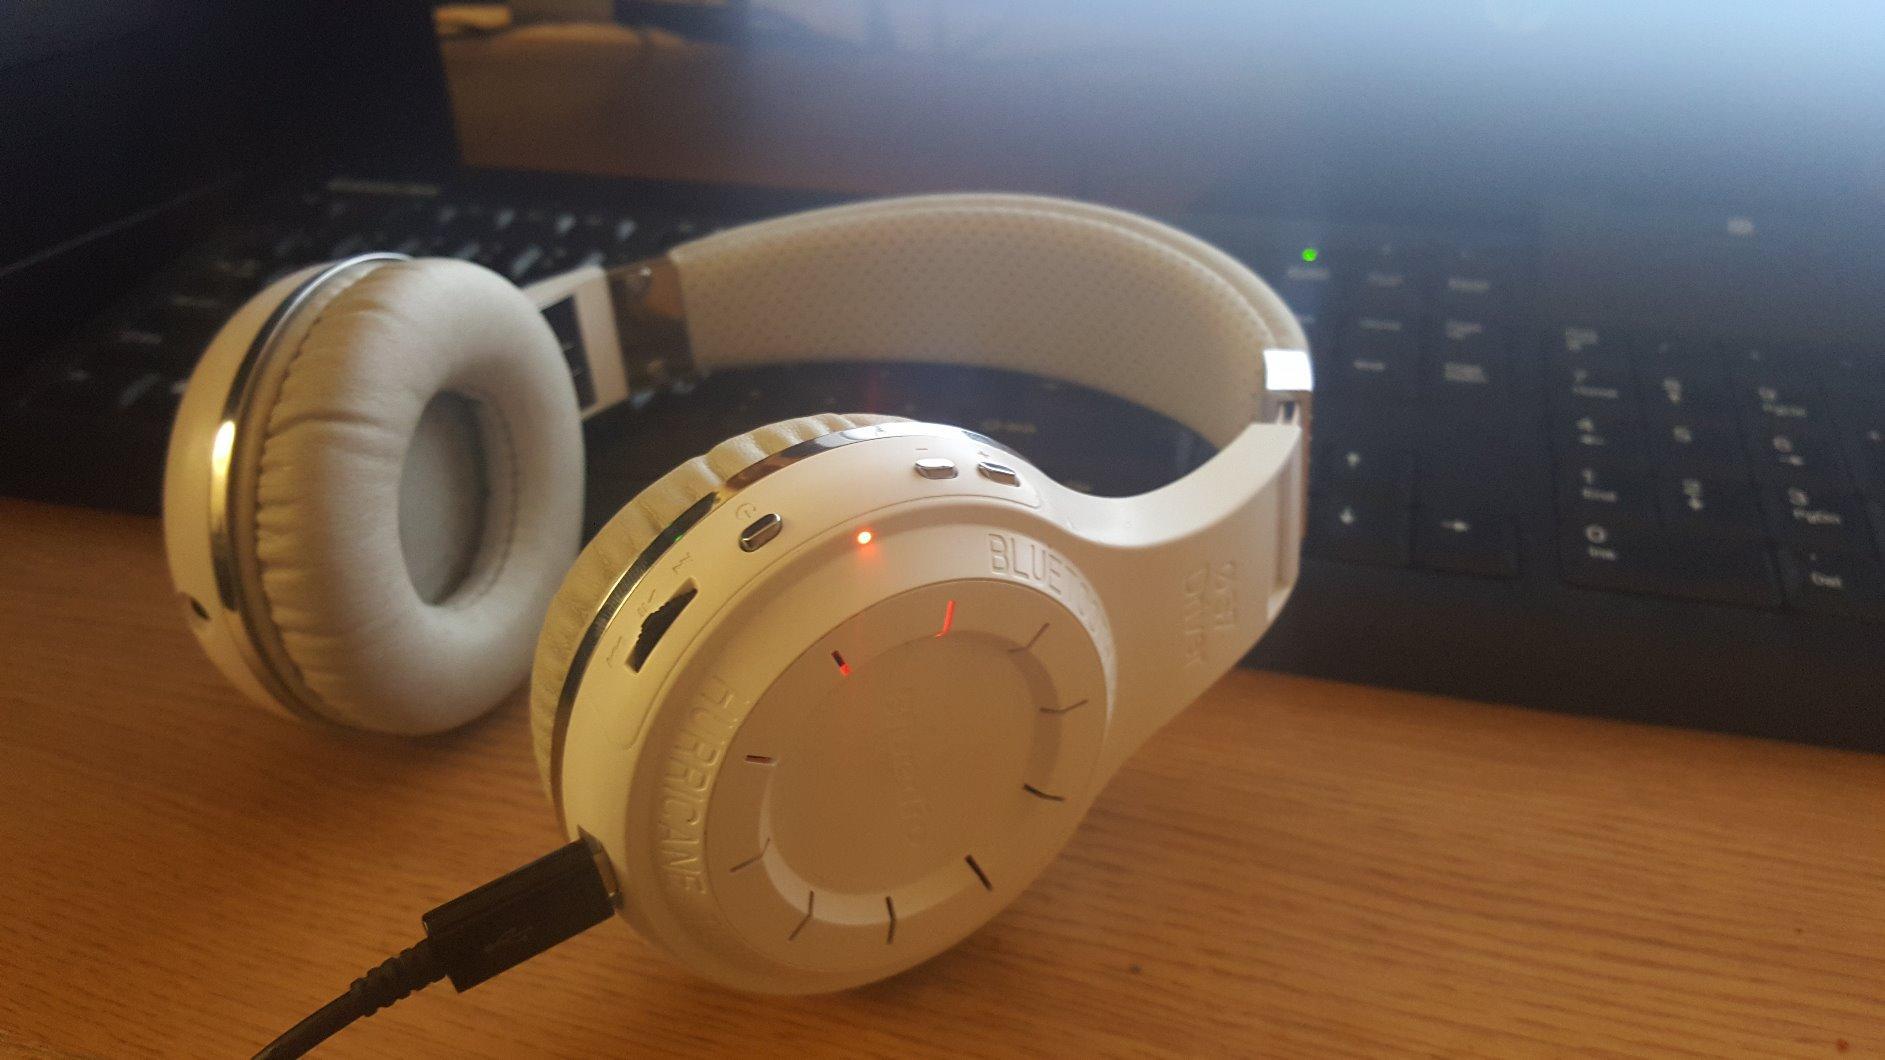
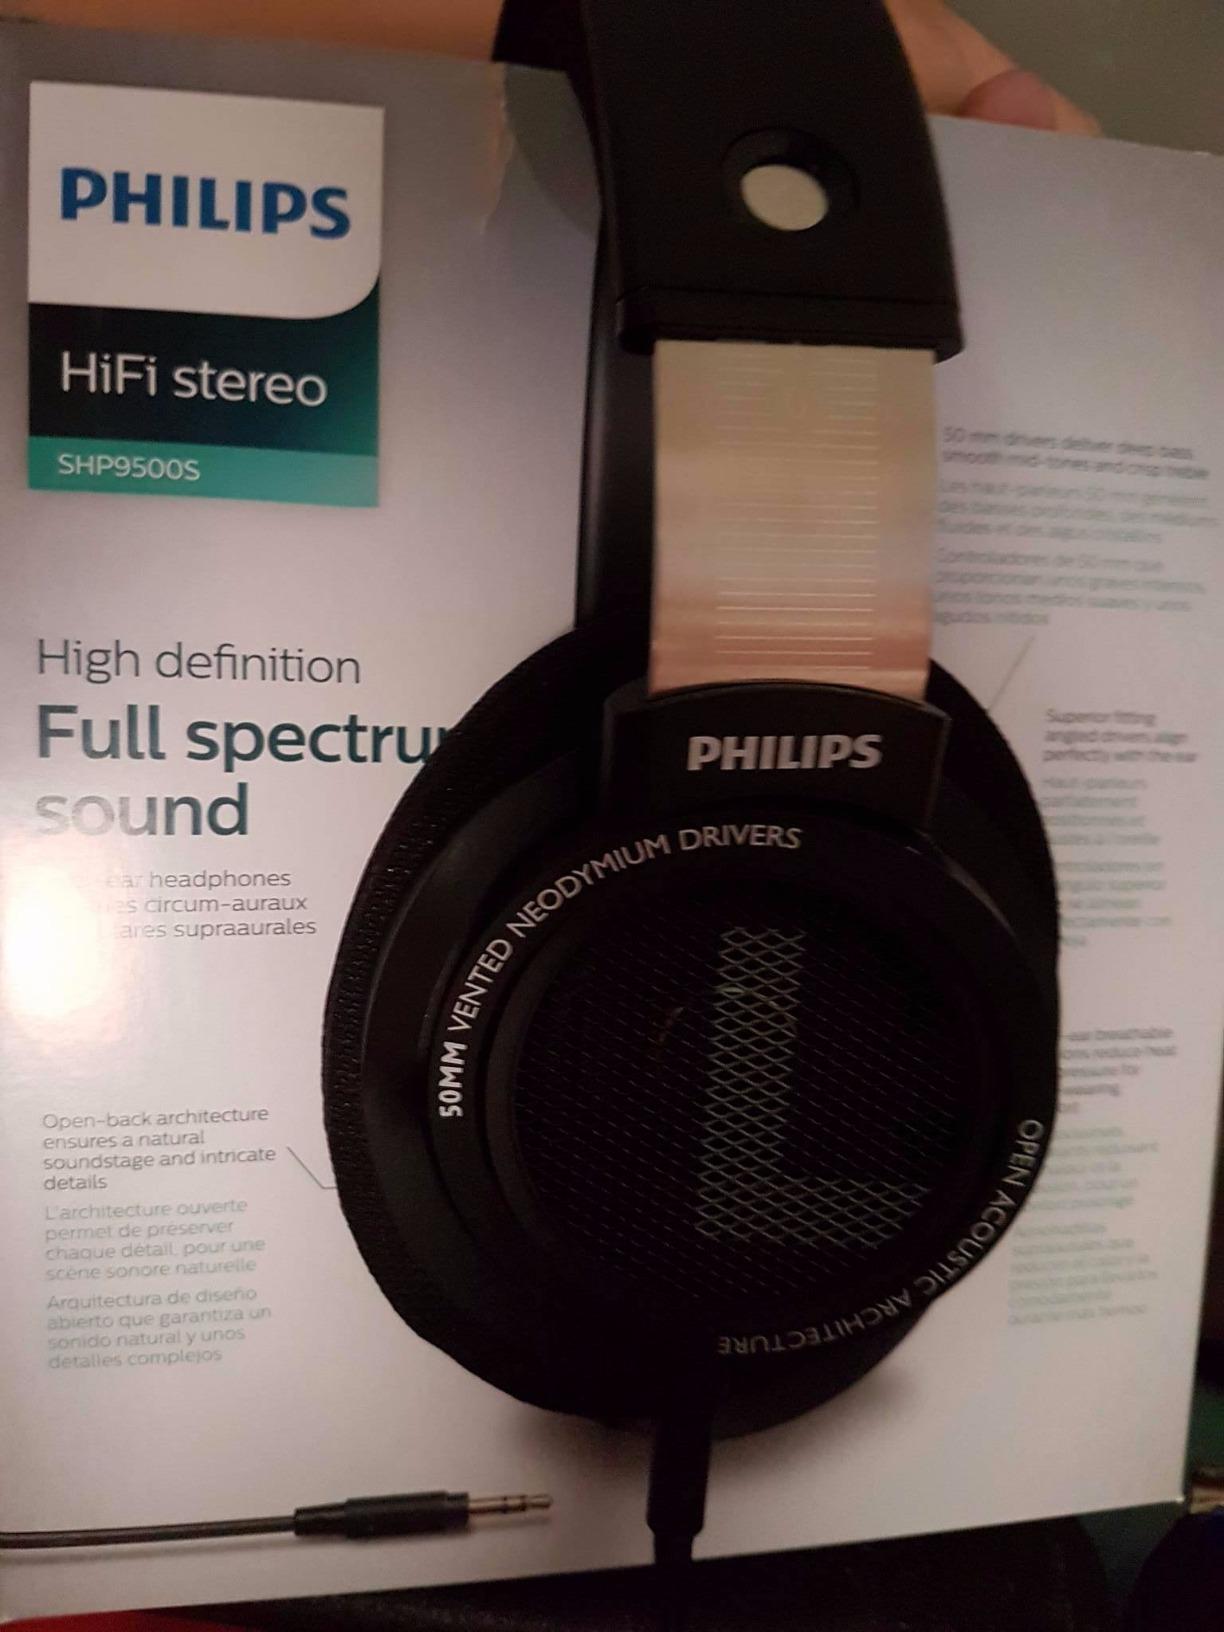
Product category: headphones
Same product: no